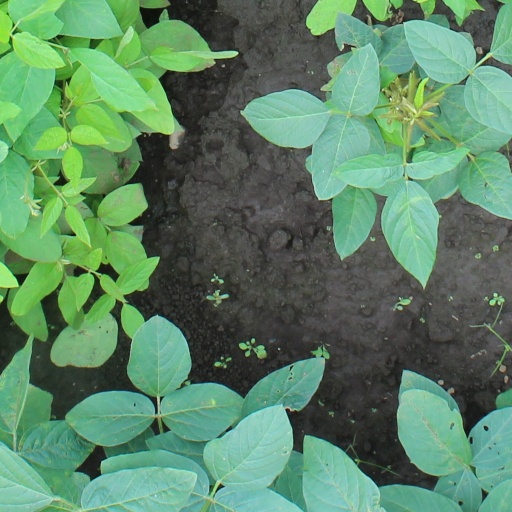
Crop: soybean